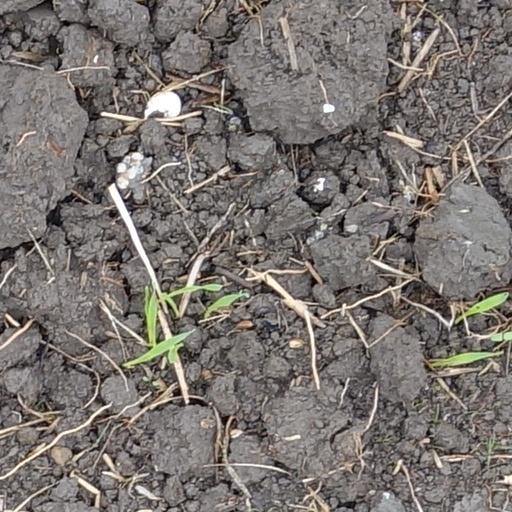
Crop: wheat